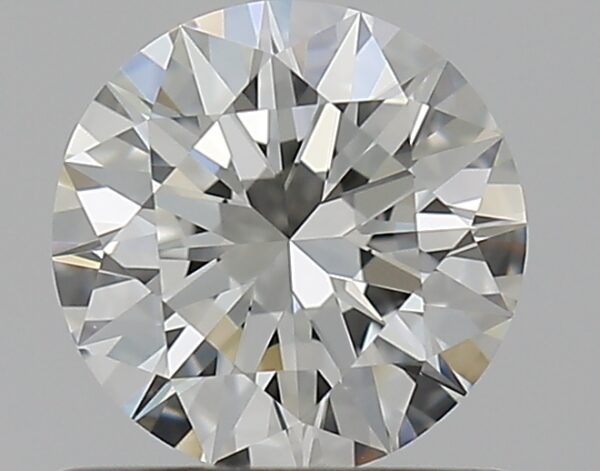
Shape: round
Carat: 0.61
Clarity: VVS1
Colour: I
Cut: EX
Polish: EX
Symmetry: EX
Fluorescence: N
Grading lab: GIA
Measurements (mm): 5.52 x 5.56 x 3.33